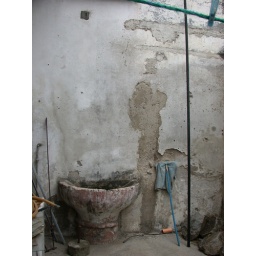
This colonial sink is in John and Terry's house they bought and plan to completely renovate.